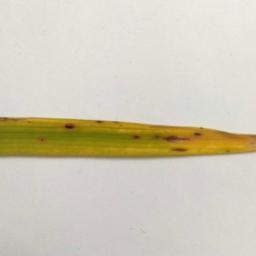
Label: Rice___Brown_Spot